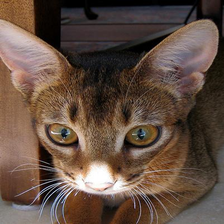
Species: cat
Breed: Abyssinian